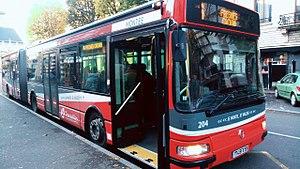
Agora L N°204 à destination de Fresnes Cachin - Gare De Valenciennes
La Compagnie des Transports du Valenciennois et du Hainaut est une société exploitante du réseau du Valenciennois et du Hainaut : Transvilles. Elle est organisée par le Syndicat intercommunal de mobilité et d'organisation urbaine du Valenciennois, un syndicat intercommunal regroupant les communautés d'agglomération Valenciennes Métropole et de la Porte du Hainaut, soit au total une superficie de 630 km² et 81 communes. Transvilles supervise également le stationnement sur la voie publique et gère des parcs de stationnement souterrains dans Valenciennes.